Zhenfan Commandery

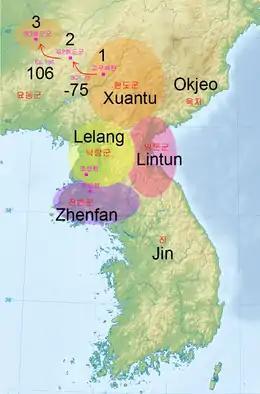
Four Commanderies of Han with Jin in 106 BC. Zhenfan is coloured as purple in this map.

The Zhenfan Commandery was one of the Four Commanderies of the Chinese Han dynasty located on the Korean Peninsula. It existed between 108 BC and 82 BC.